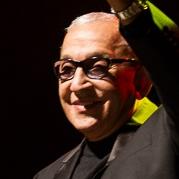
Age: 70